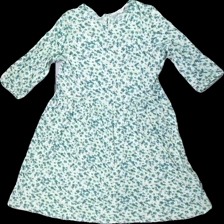
View: front
Type: Dress
Category: Children
Brand: H&M
Colors: Green, White, Yellow, Multicolor
Material: 100% viscose
Pattern: Floral print
Cut: Regular
Size: 146
Season: All
Damage location: middle right
Damage 2 location: bottom right
Damage 3 location: middle left
Price range: 50-100
Recommended usage: Reuse
Description: blommig klänning